International Mutoscope Reel Company

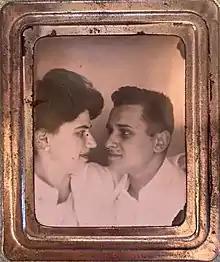
Photomatic souvenir photo and metal frame front view from the International Mutoscope Reel Co., circa 1957, Asbury Park, New Jersey. Pictured is Gerard Foschini and his wife Arlene.

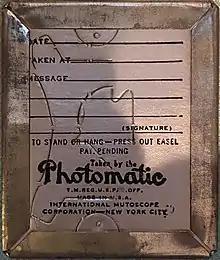
Photomatic souvenir photo and metal frame back view from the International Mutoscope Reel Co., circa 1957, Asbury Park, New Jersey.

International Mutoscope Reel Company released various electro-mechanical games (EM games) for arcades in the 1940s. In 1941, International Mutoscope Reel Company they released the driving game "Drive Mobile", which had an upright arcade cabinet similar to what arcade video games would later use. It was derived from older British driving arcade games from the 1930s. In "Drive Mobile", a steering wheel was used to control a model car over a road painted on a metal drum, with the goal being to keep the car centered as the road shifts left and right. Kasco introduced this type of electro-mechanical driving game to Japan in 1958 with "Mini Drive", which followed a similar format but had a longer cabinet allowing a longer road.